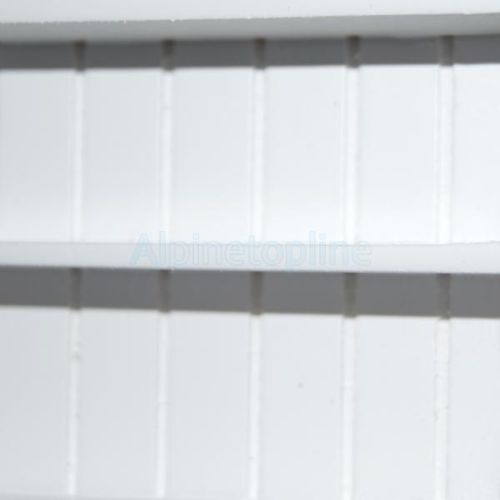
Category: cabinet